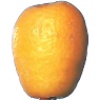
Label: kumquats